William A. Gahl

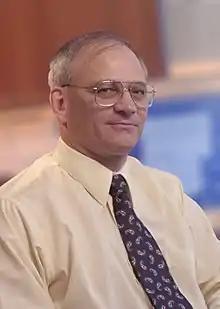
William A. Gahl (Maggie Bartlett,2003)

William A. Gahl formerly served (2002 to 2019) as the Clinical Director of the National Human Genome Research Institute at the NIH main campus in Bethesda, MD.